Fiona Crawley

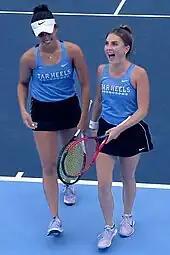
Carson Tanguilig and Crawley in 2023

Crawley started her junior season winning all 17 matches at ITA tournaments in the fall of 2022, including the ITA National Fall Championships, attaining the in singles for the first time on November 16, 2022. North Carolina went undefeated as a team in the 2023 regular season. Crawley had only three losses in forty-nine singles matches as a junior, to Georgia's Lea Ma, and North Carolina State's Diana Shnaider (in the ACC final), and NC State's Amelia Rajecki (in the NCAA singles event's round of 16). After playing mostly in the team's No. 1 spot, she swapped with No. 2 Reese Brantmeier for the 2023 NCAA Championships, where they avenged their only loss of the year—to rival NC State in the ACC Championship—to win their first national team title. In doubles, Crawley and sophomore Carson Tanguilig were runners-up at the ITA National Fall Championships. At the end of the season they won the NCAA Doubles Championship, beating teammates Scotty and Brantmeier in the final. Crawley was named the ITA National Player of the Year and won the Honda Sports Award for the top college player.